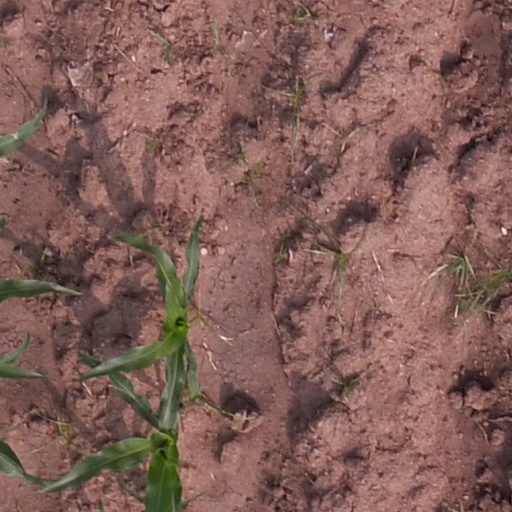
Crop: maize; corn